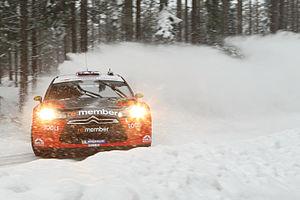
Le rallye de Suède est une course automobile hivernale qui se tient dans les Comtés de Värmland et de Dalarna au début du mois de février.
Le Rallye de Suède 2011 est le 1ᵉʳ rallye du Championnat du monde des rallyes 2011.